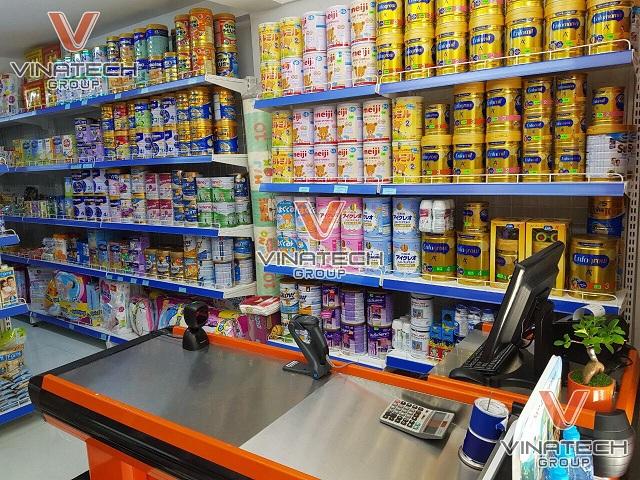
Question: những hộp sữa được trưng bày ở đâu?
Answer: ở trên các kệ hàng trong một tiệm tạp hóa